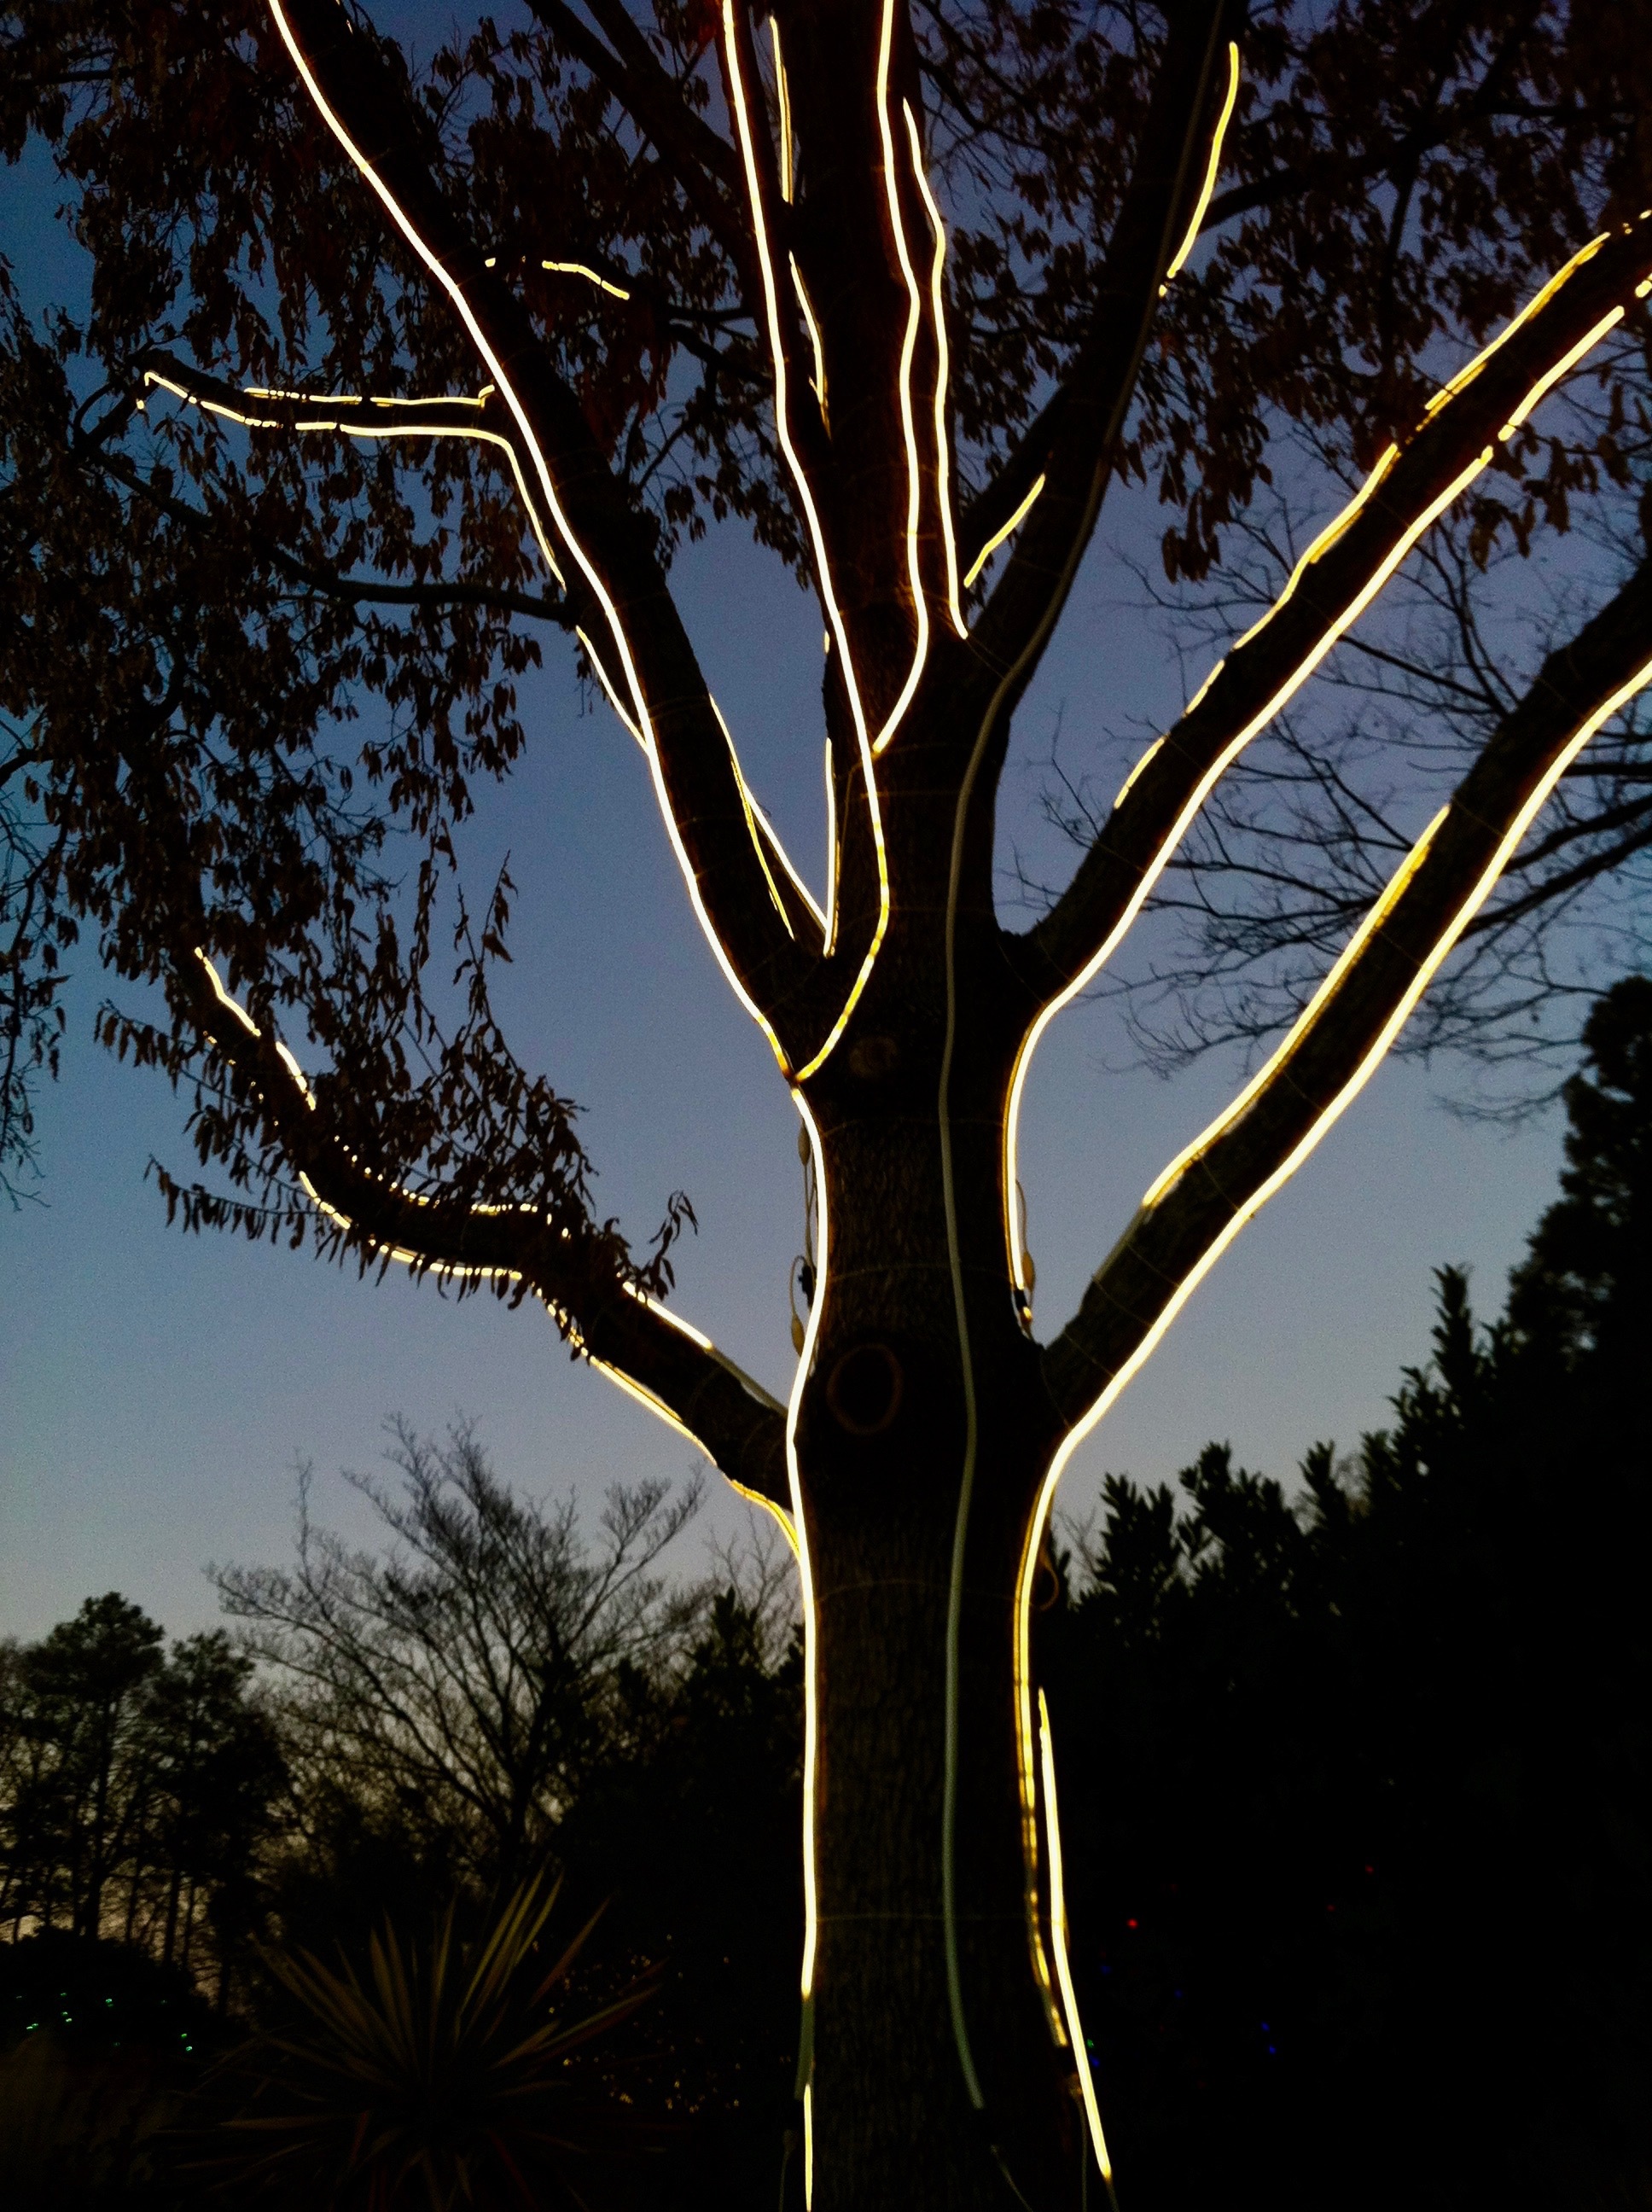
tree, nature, branch, light, plant, night, sunlight, leaf, flower, evening, reflection, darkness, flora, flowering plant, plant stem, woody plant, land plant, arecales, palm family